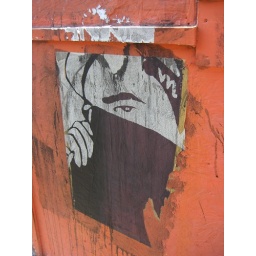
wall of bike shop in LA